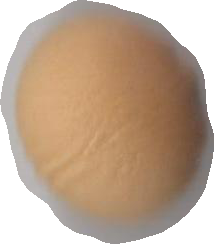
Variety: Grobogan